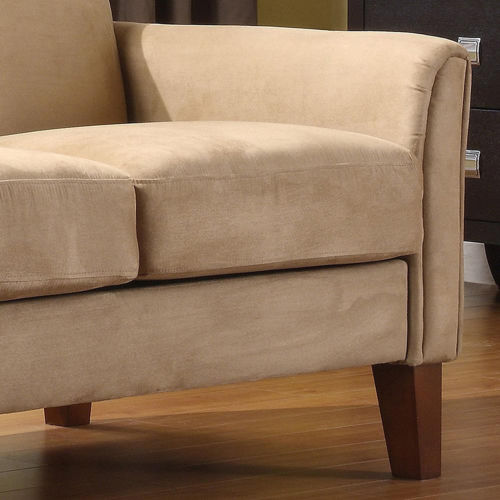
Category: sofa